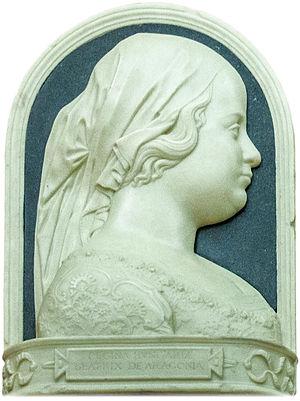
Cet article est une liste des impératrices, archiduchesses, duchesses et margravines, épouses des empereurs, archiducs, ducs et margraves d'Autriche, titres héréditaires associés à la maison de Babenberg et par la suite aux Habsbourg, qui ont régné sur la Marche de l'Est médiévale. Le dernier de ces titres, et l'Empire qui y était associé a été aboli à la fin de la Première Guerre mondiale en 1918, quand l'Autriche est devenue une république et lorsque les autres royaumes et territoires représentés au sein du Conseil impérial ont proclamé leur indépendance ou leur adhésion à d'autres États.
Les conjointes des souverains hongrois recevaient le titre de leur époux, les rois de Hongrie. Le titre de reine de Hongrie fut donc porté indifféremment par les épouses royales et par les deux souveraines en titre que connut la Hongrie : Marie Iʳᵉ de Hongrie et Marie-Thérèse d'Autriche.
Béatrice de Naples, ou Béatrice d’Aragon était la fille de Ferdinand Iᵉʳ de Naples et d'Isabel de Chiaramonte. Elle épousa Matthias Iᵉʳ de Hongrie et devient ainsi reine de Hongrie.